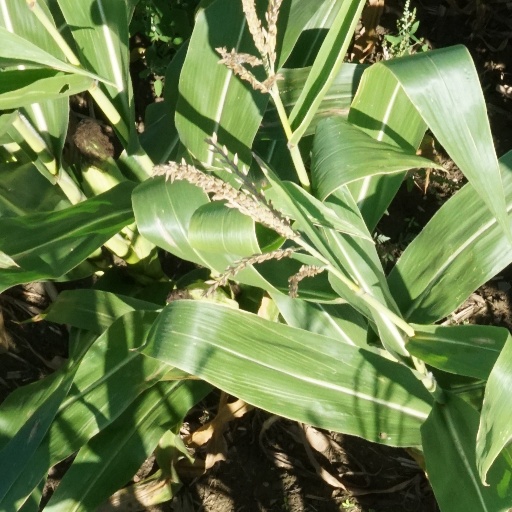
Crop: maize; corn